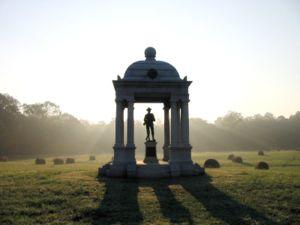
Le 1st Florida Infantry Regiment est un régiment d'infanterie levé par l'État confédéré de la Floride pendant la guerre de Sécession. Engagés pour 12 mois de service, les anciens combattants restants servent dans le 1st Battalion Florida Infantry à compter d'avril 1862. En août, le bataillon réduit est consolidé avec le 3rd Battalion au sein du 1st Florida Infantry Regiment réorganisé de nouveau. En décembre 1862, il fusionne avec le 3rd Florida Infantry Regiment et reçoit la forme qu'il garde jusqu'à la fin de la guerre comme le 1st-3rd Consolidated Florida Infantry Regiment. Combattant au sein de l'armée du Tennessee sur le théâtre occidental de la guerre de Sécession, il se rend le 26 avril 1865.